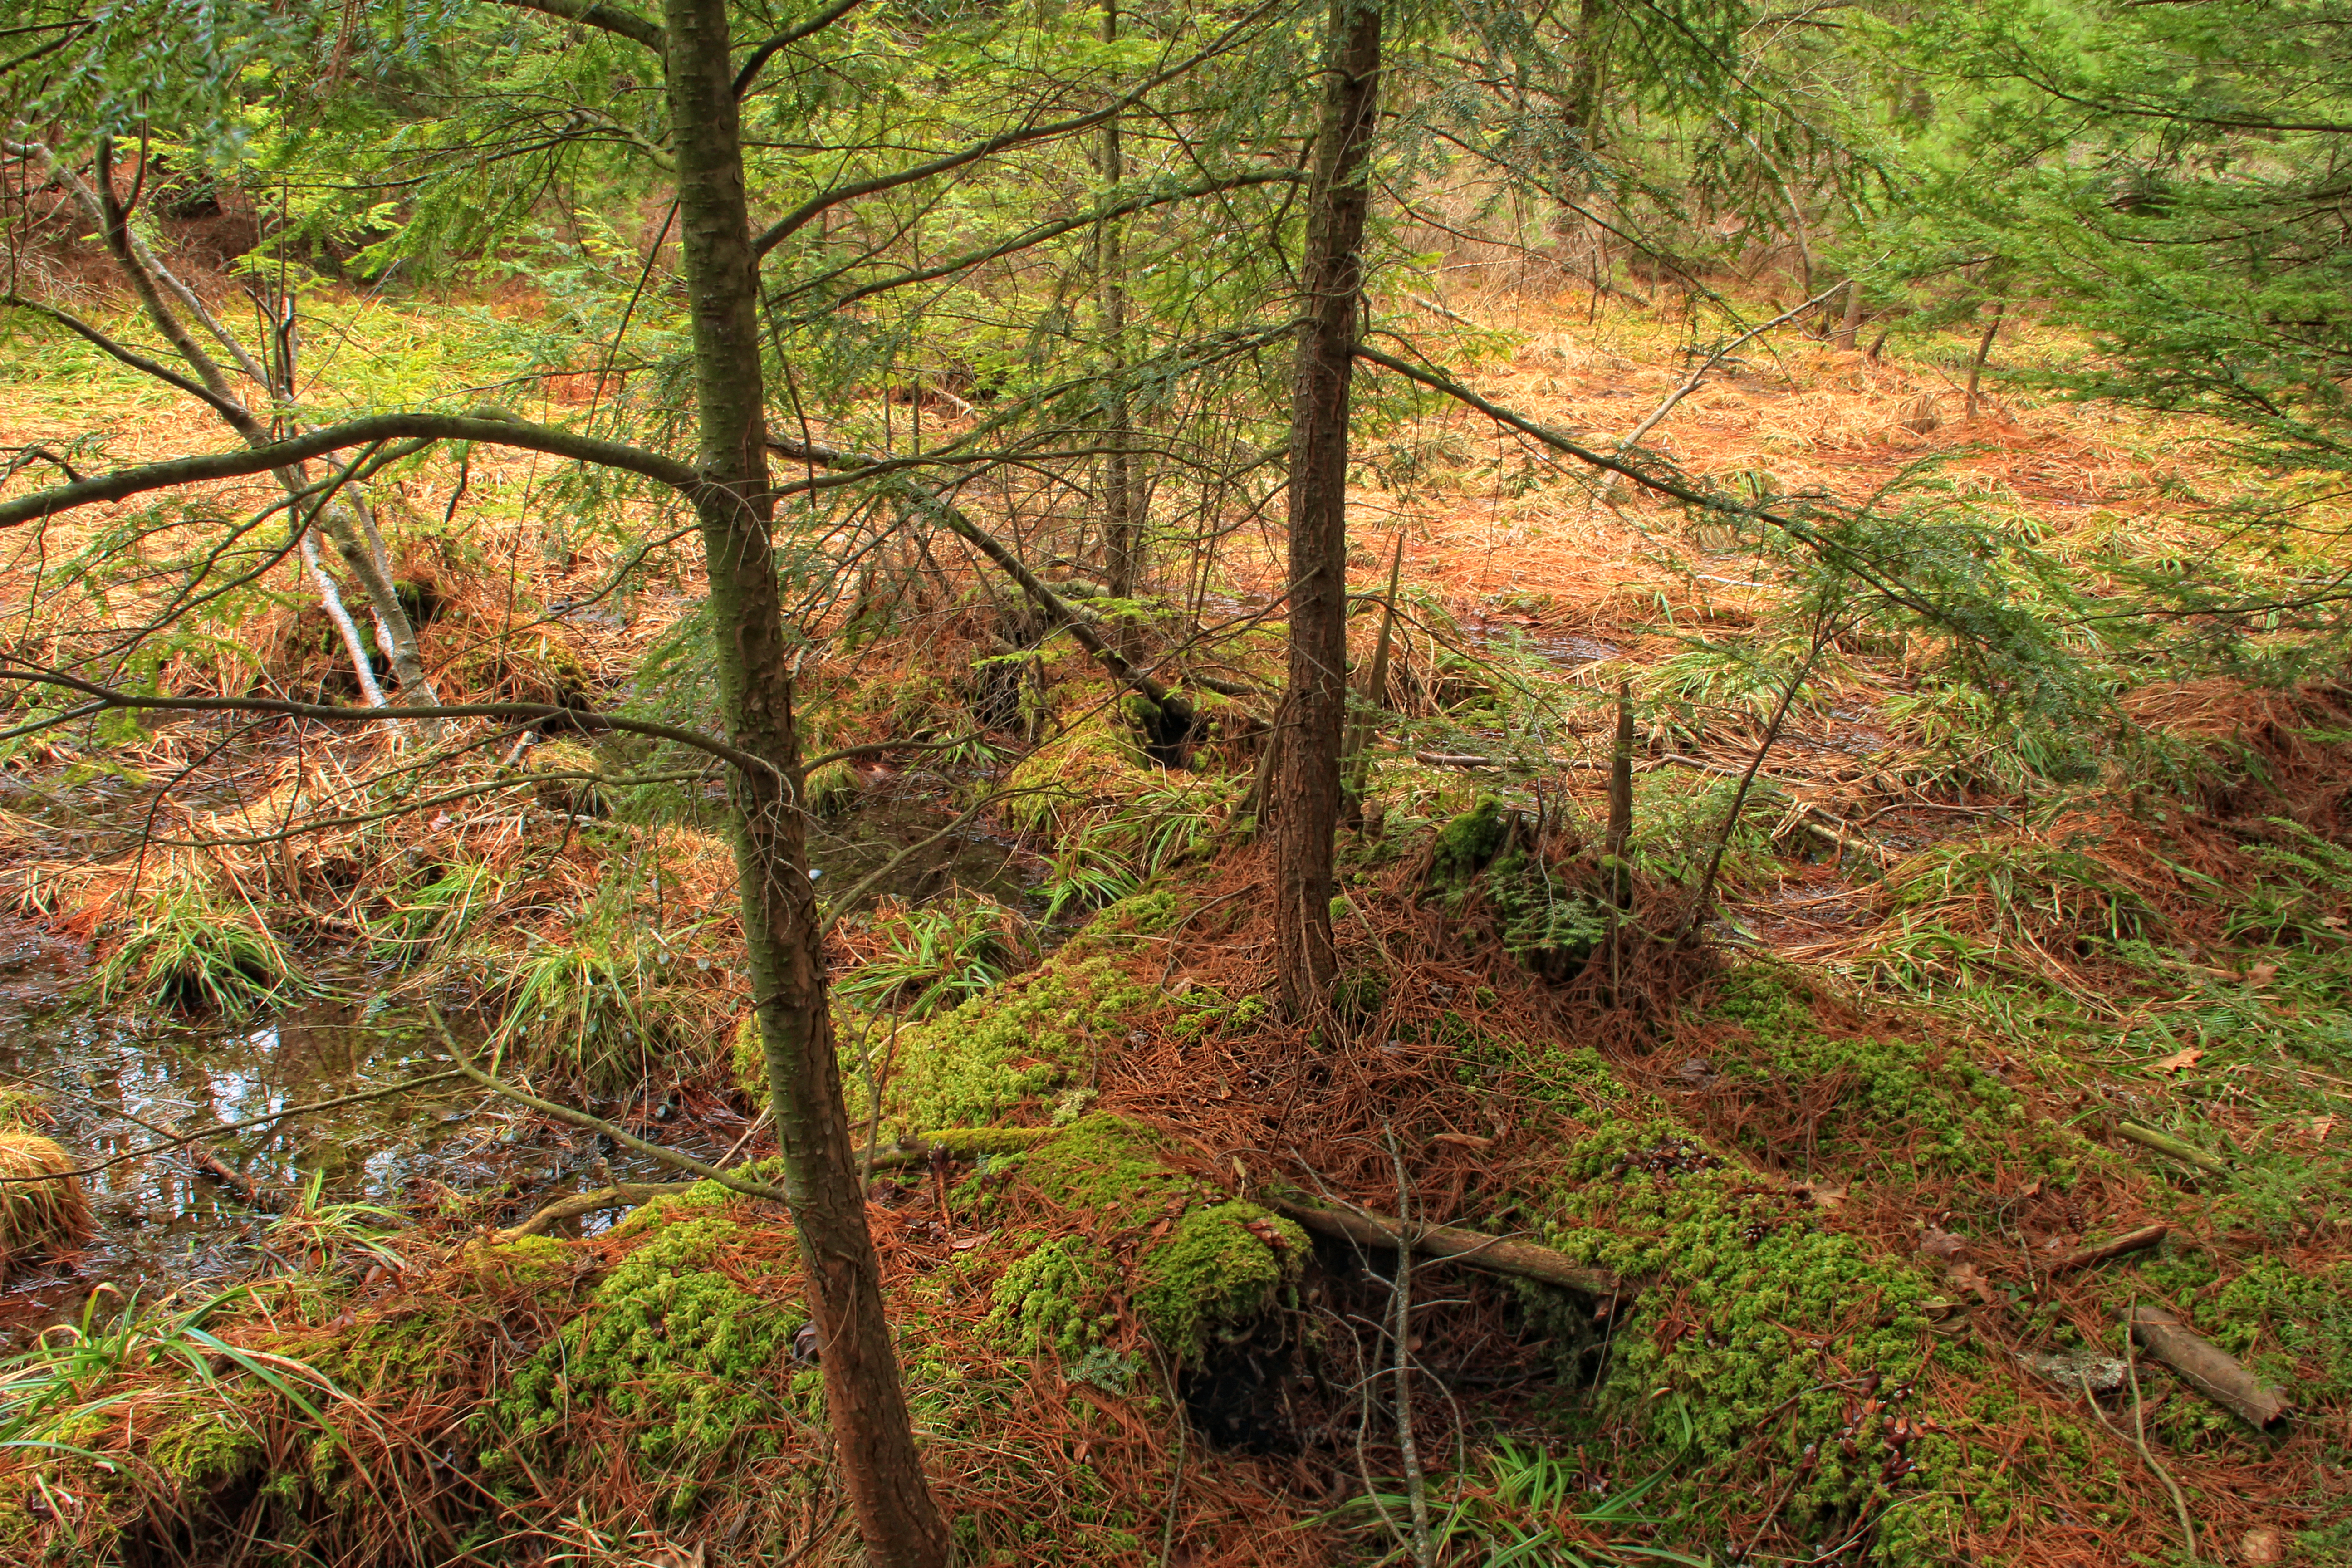
tree, nature, forest, creek, wilderness, branch, plant, hiking, trail, sunlight, leaf, moss, stream, spring, jungle, autumn, flora, season, trees, creativecommons, coniferous, vegetation, rainforest, deciduous, wetland, headwaters, palustrine, hemlocks, easternhemlocks, tsugacanadensis, understory, pennsylvania, unioncounty, baldeaglestateforest, hemlockswamp, halfwayrunnaturalarea, halfwayrun, woodland, habitat, ecosystem, hummocks, biome, old growth forest, natural environment, temperate broadleaf and mixed forest, temperate coniferous forest